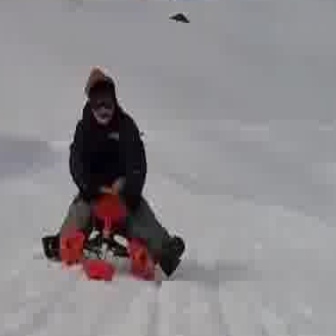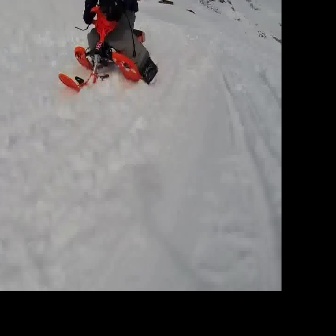
  Please identify the target specified by the bounding box [56,180,161,284] in the first image and locate it in the second image. Return the coordinates in [x_min,y_min,x_max,y_max] format.
Answer: [57,5,144,93]